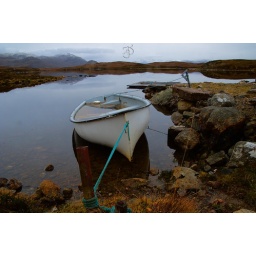
A water logged boat in a small loch tucked away on the Isle of Lewis.